Quasar (motorcycle)

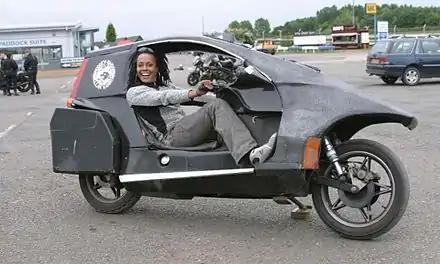
Broadcaster Jane Omorogbe in a Quasar

After his previous idea for a trike named the "Revolution" failed, forcing him to close his motorcycle shop called "Chitty Chitty Bang Bang" in Devizes, Wiltshire, Malcolm Newell met Ken Leaman while on holiday in Scotland, and the two combined forces to design and build the first Quasar prototype. The first production Quasar was sold in December 1976, having been built by Ken and Malcolm at Wilson Brothers of Bristol, where Ken was employed full-time. Wilson kept the rights to the machine, although Ken did all the work on it in his own time.